Yaylak

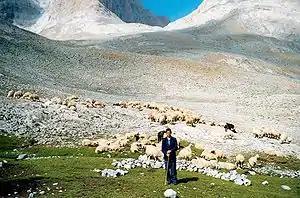
A contemporary yayla at Aladaglar, Turkey

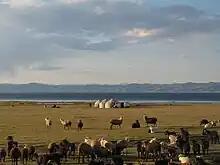
Another modern yayla at Song Kol Lake, Kyrgyzstan

Yaylak ( or) is a summer highland pasture associated with transhumance pastoralism in several Central and West Asian Turkic communities. There are different variants of yaylak pastoralism forms of alpine transhumance, some of which are similar to seminomadic pastoralism, although most are similar to herdsman husbandry (such as in mountainous areas of Europe and the Caucasus). However, in the Eurasian steppes, the Middle East and North Africa, yaylak pastoralism often coexists with seminomadic pastoralism and pastoral nomadism. The term had been commonly used in Soviet anthropology.